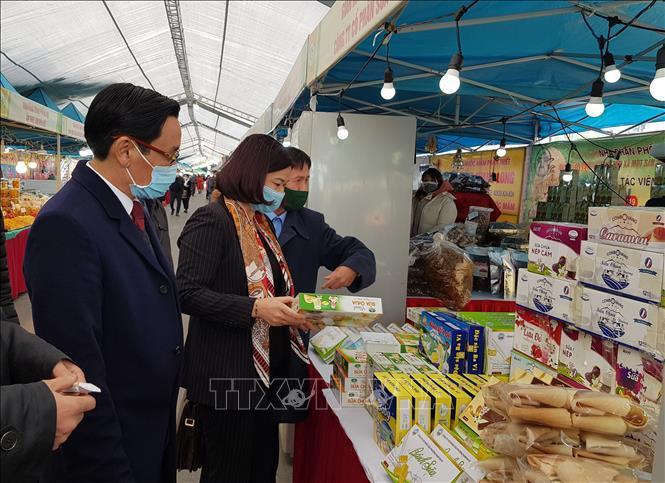
có nhiều mặt hàng được trưng bày ở trong gian trại